Ostwald ripening

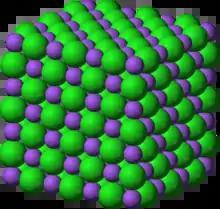
Cubic crystal structure (sodium chloride)

Consider a cubic crystal of atoms: all the atoms inside are bonded to 6 neighbours and are quite stable, but atoms on the surface are only bonded to 5 neighbors or fewer, which makes these surface atoms less stable. Large particles are more energetically favorable since, continuing with this example, more atoms are bonded to 6 neighbors and fewer atoms are at the unfavorable surface. As the system tries to lower its overall energy, molecules on the surface of a small particle (energetically unfavorable, with only 3 or 4 or 5 bonded neighbors) will tend to detach from the particle and diffuse into the solution.